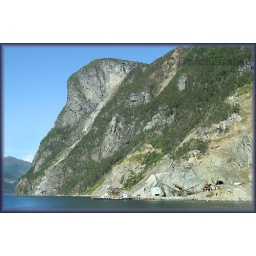
A mine in a lonely place, no roads except over the water